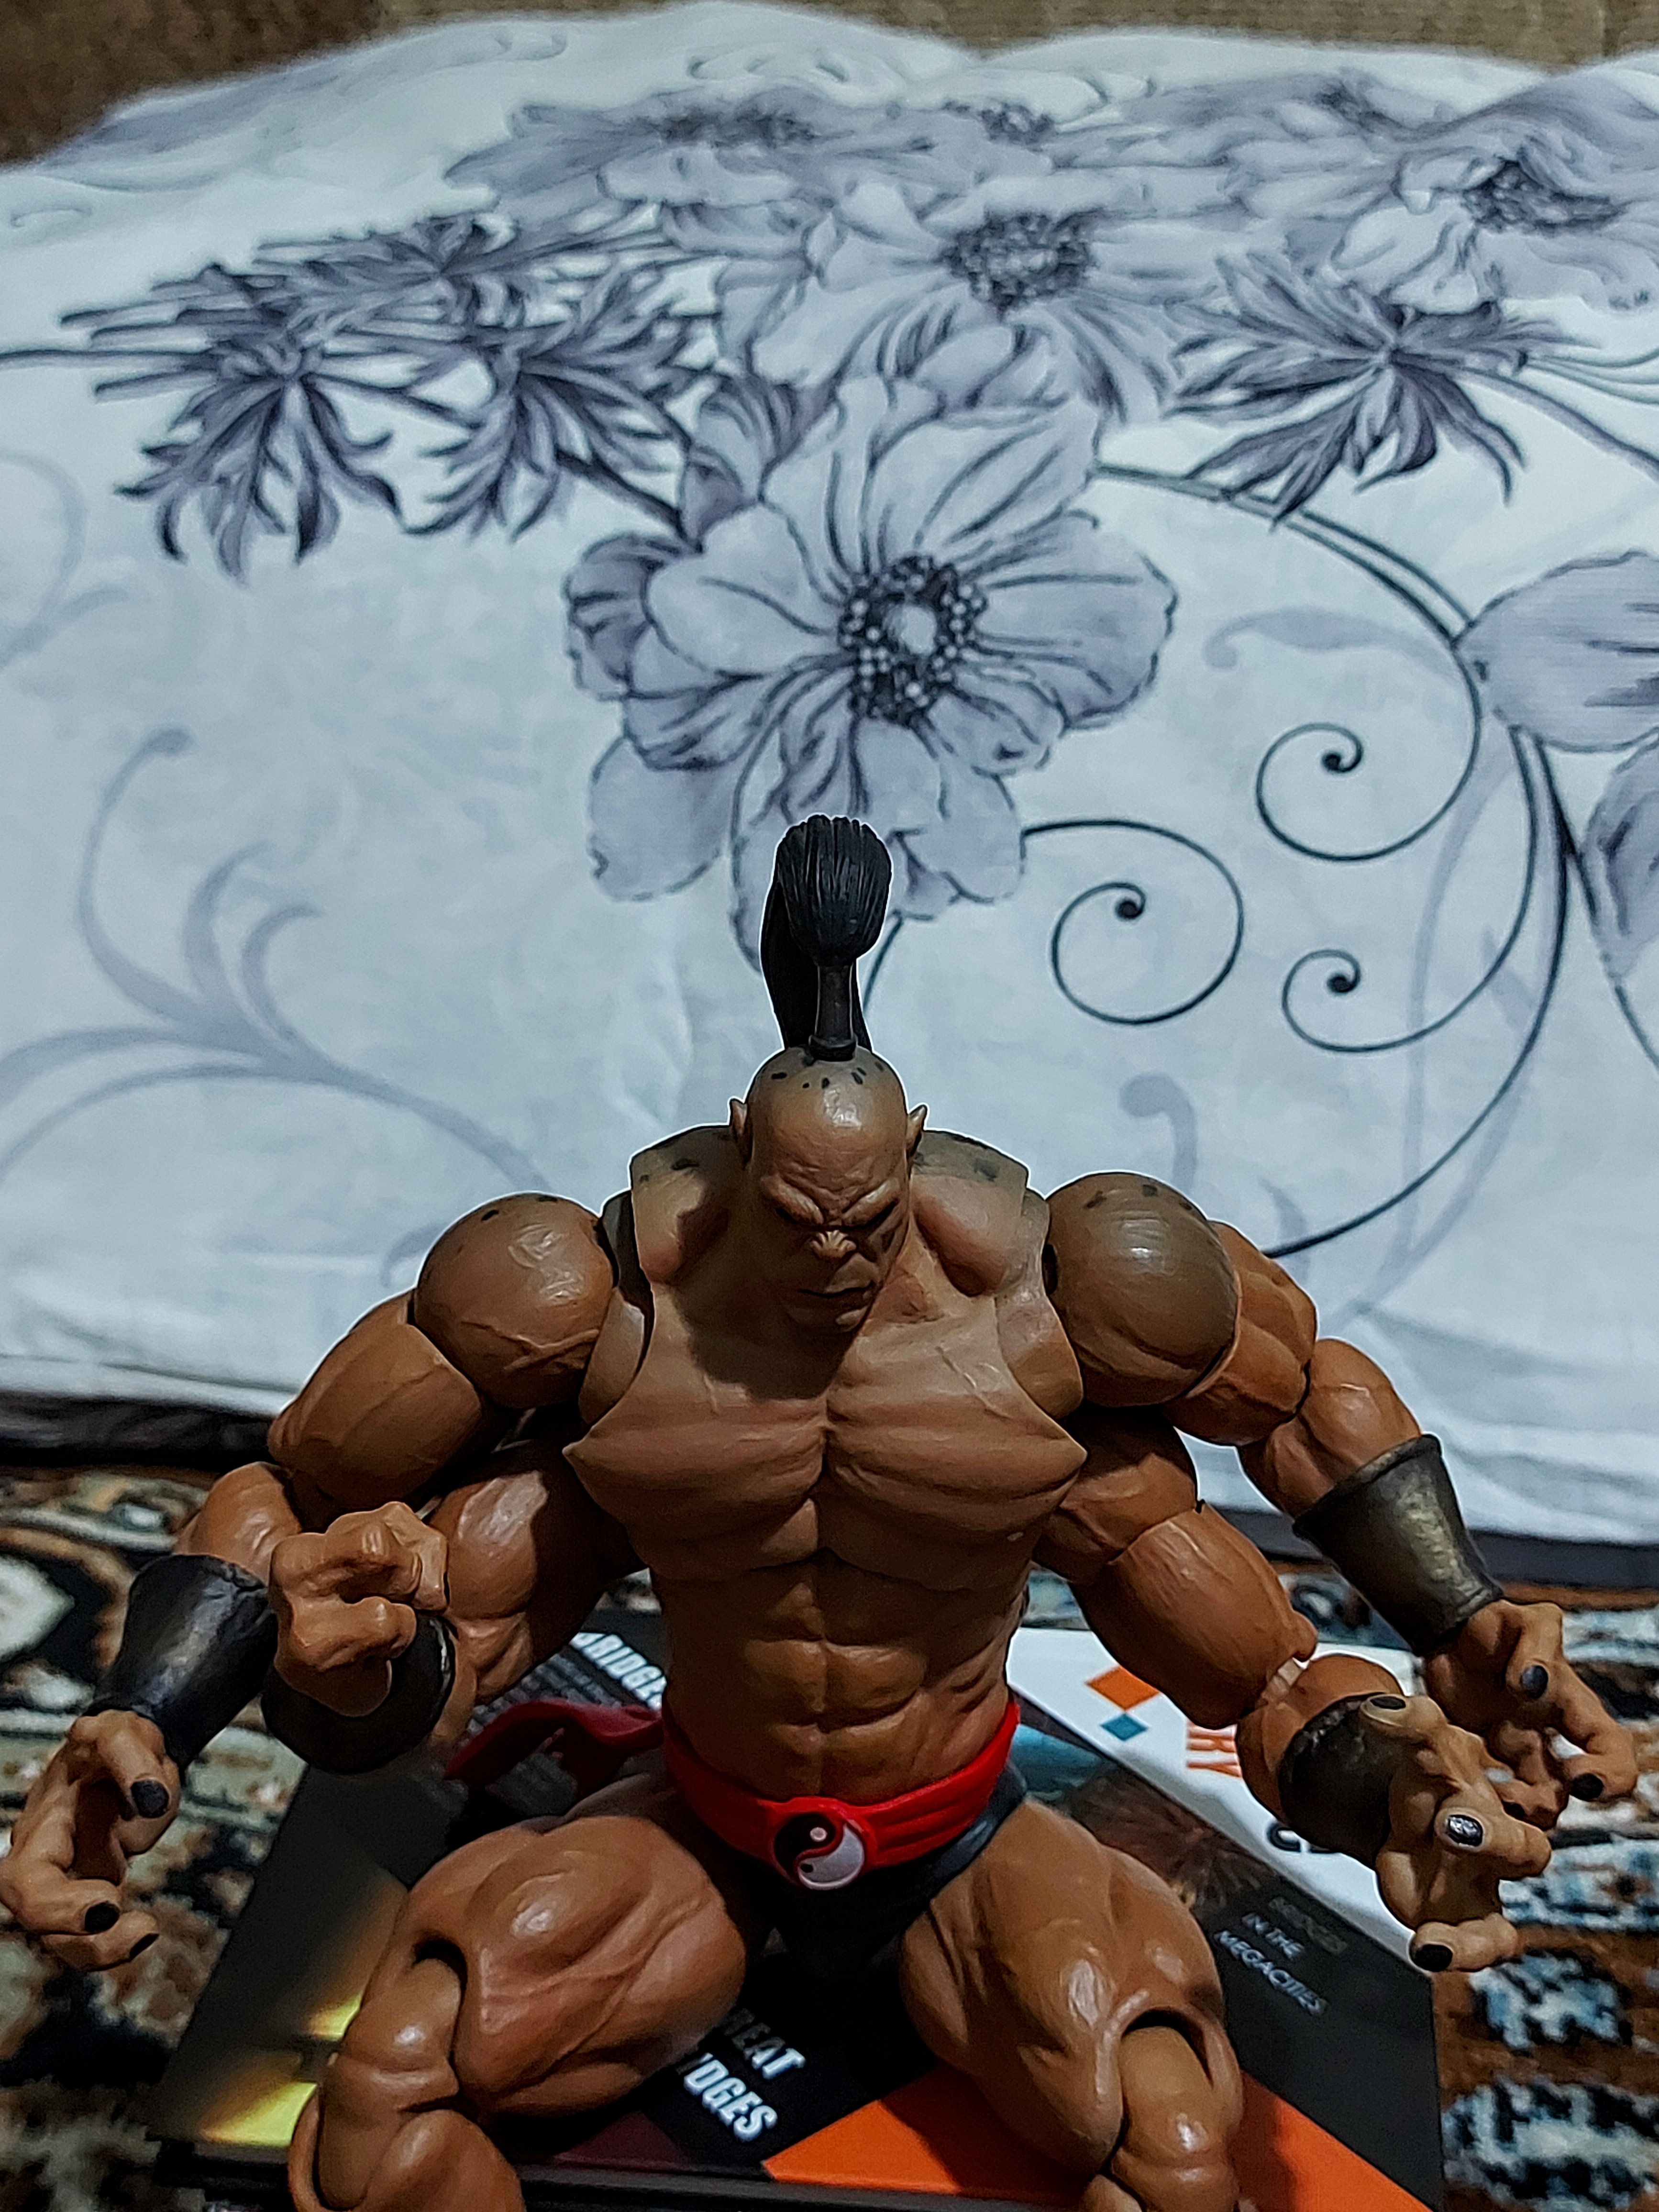
Shokan, storm, collectibles, warrior, fighter, action, figure, bodybuilder, cartoon, art, chest, illustration, toy, bodybuilding, painting, fictional character, cg artwork, metal, drawing, machine, fiction, visual arts, action figure, comics, flesh, mythology, hero, pattern, action film, animation, costume